Chi Omega Greek Theatre

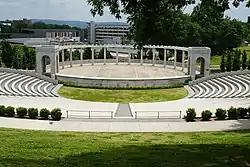

The Chi Omega Greek Theatre is a structure on the University of Arkansas campus in Fayetteville, Arkansas. It was a gift to the university from Chi Omega, and it was completed in 1930. The structure was added to the National Register of Historic Places in 1992.